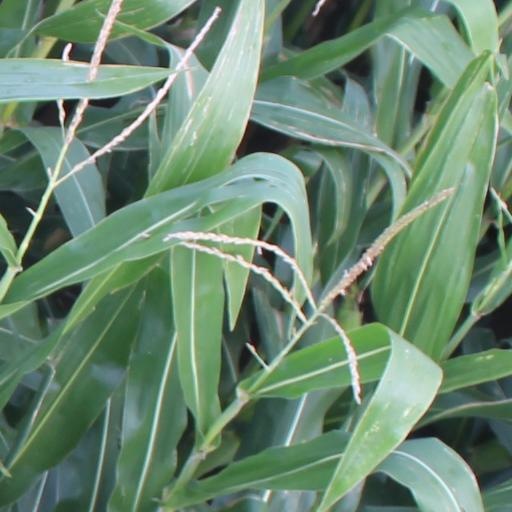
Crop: maize; corn